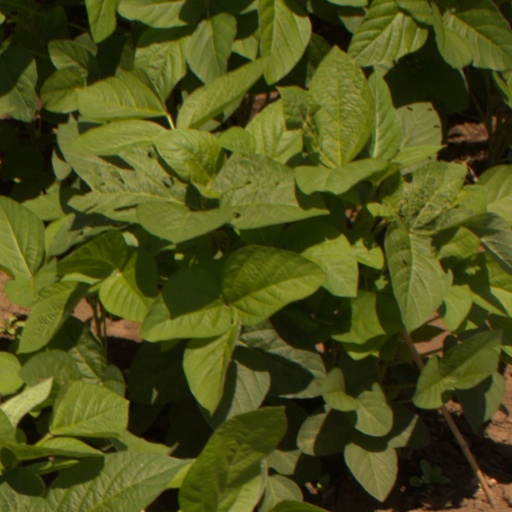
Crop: soybean